356th Moonlight Battery, Royal Artillery

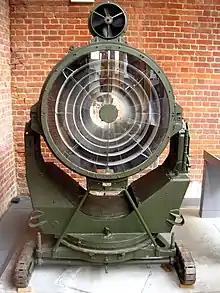
90 cm Projector Anti-Aircraft displayed at Fort Nelson, Portsmouth

On 12 July (D + 36) the routine for 356 Bty was broken when it was ordered to send three S/L detachments to cooperate with 474 (Ind) S/L Bty in providing 'artificial moonlight' for a tank concentration in the forward area. Apart from AA defence, mobile 90 cm searchlights were used in the to reflect light off the cloudbase to provide artificial moonlight or 'movement light' (also known as 'Monty's moonlight', after the commander of 21st Army Group, Gen Bernard Montgomery) in support of night operations. After the test carried out by 356 and 474 Btys, the newly arrived 344th (Ind) S/L Bty used the technique operationally for the first time to assist the assembly of 15th (Scottish) Division for Operation Greenline on the night of 14/15 July.